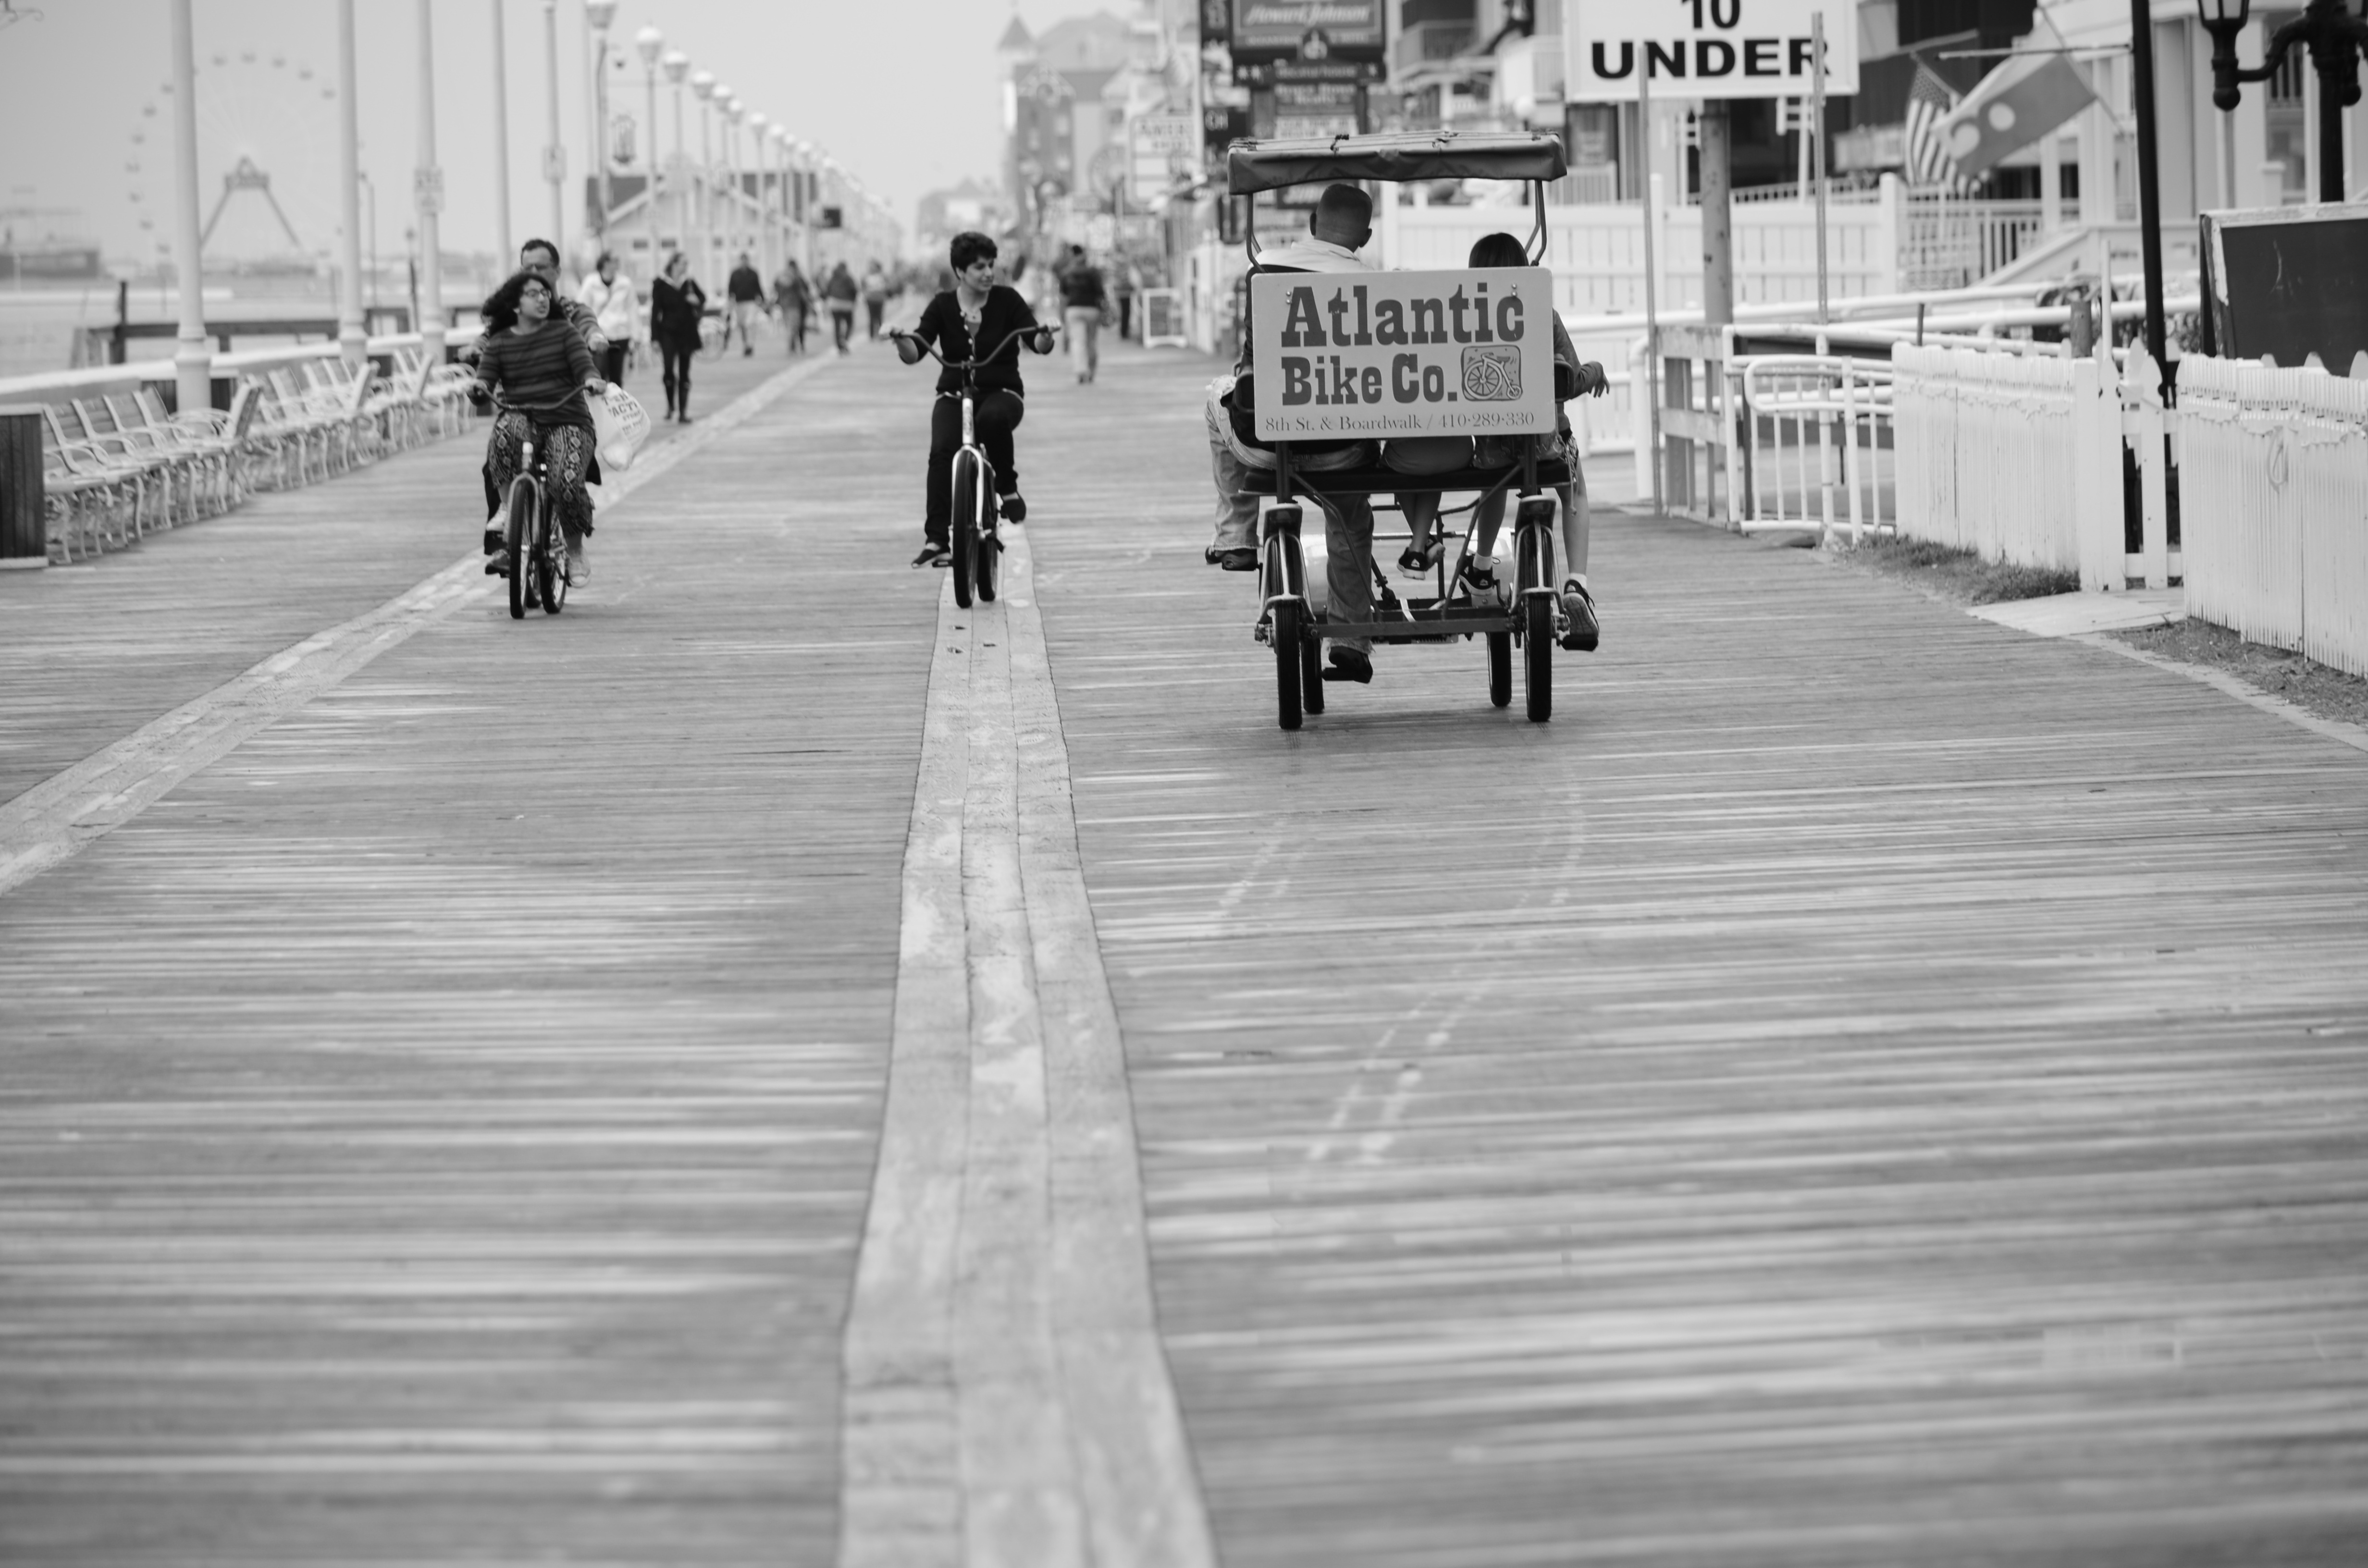
pedestrian, snow, winter, black and white, boardwalk, road, white, street, photography, retro, walkway, spring, vehicle, weather, black, monochrome, lane, infrastructure, photograph, pedestrian crossing, monochrome photography, old times, lazy day, nonbuilding structure